William Nicol (teacher)

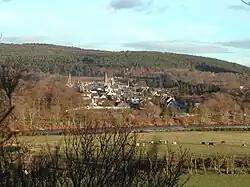
Fochabers and the River Spey

Nicol set up his own school after leaving in 1795 the High School due to a physically violent quarrel with Dr. Alexander Adam, the Rector. For two years he ran his school successfully up until his death in April 1797 and is thought to have been buried in the Old Carlton Burying Ground.